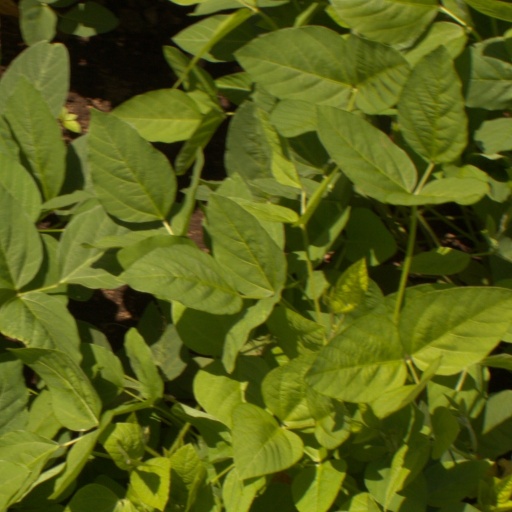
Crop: soybean